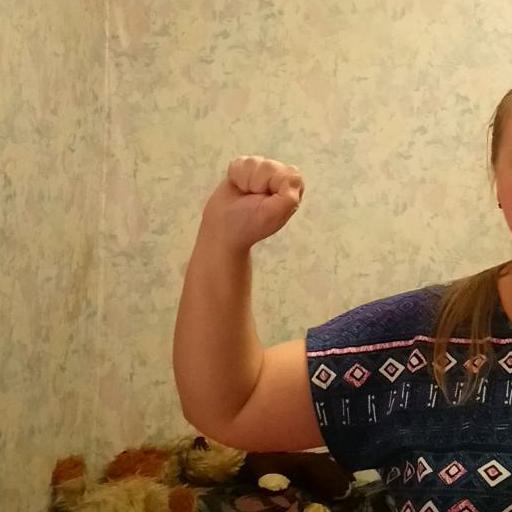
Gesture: fist